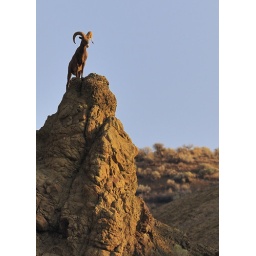
A bighorn mountain sheep looks out over a small canyon in the foothills outside Kamloops, B.C.